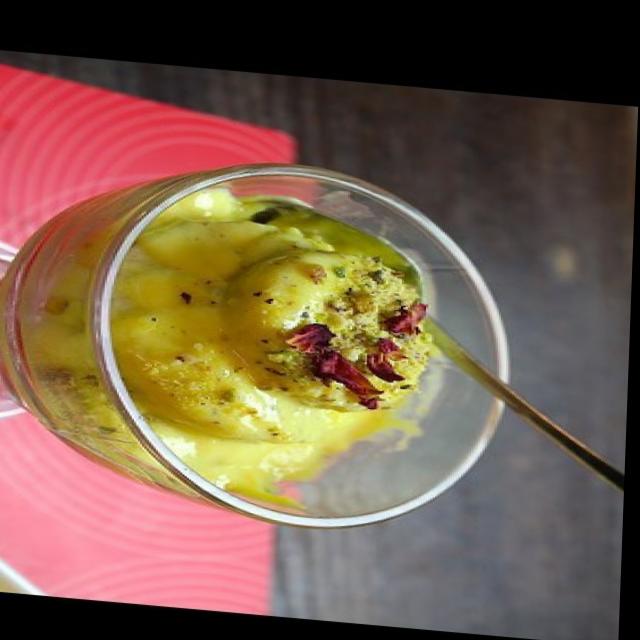
Dish: ras_malai